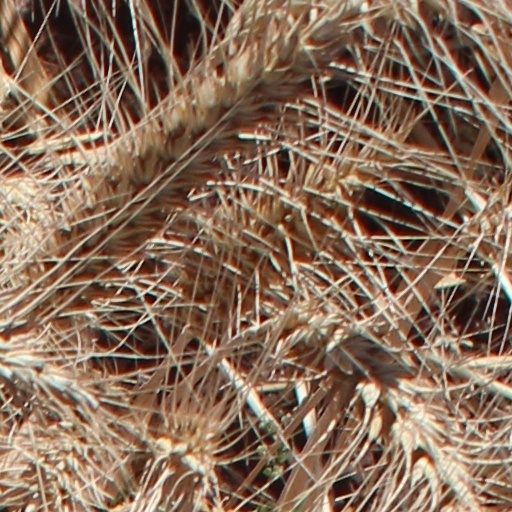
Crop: wheat